Tom Gaskell

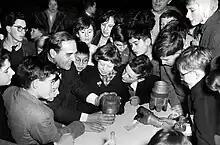
Gaskell, centre-left, after delivering the annual Christmas lecture, Royal Geographical Society, London, 1960.

Gaskell subsequently worked for British Petroleum, as Senior Physicist in the Exploration Department. He appeared regularly on radio and television and published and lectured widely.